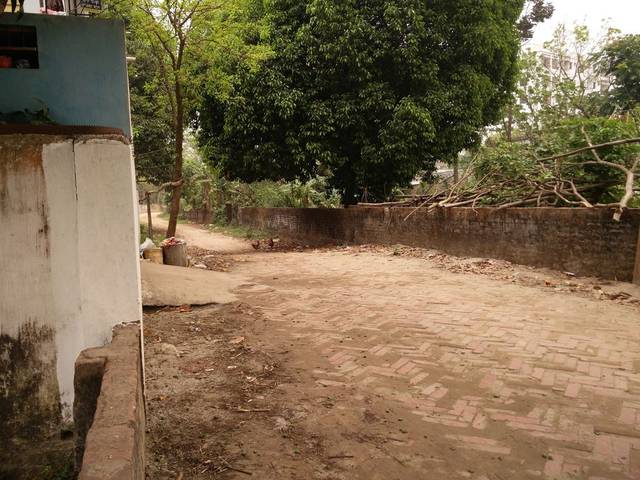
Region: Bangladesh
Coordinates: 23.857, 90.256